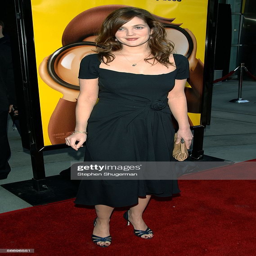
actor attends the world premiere .